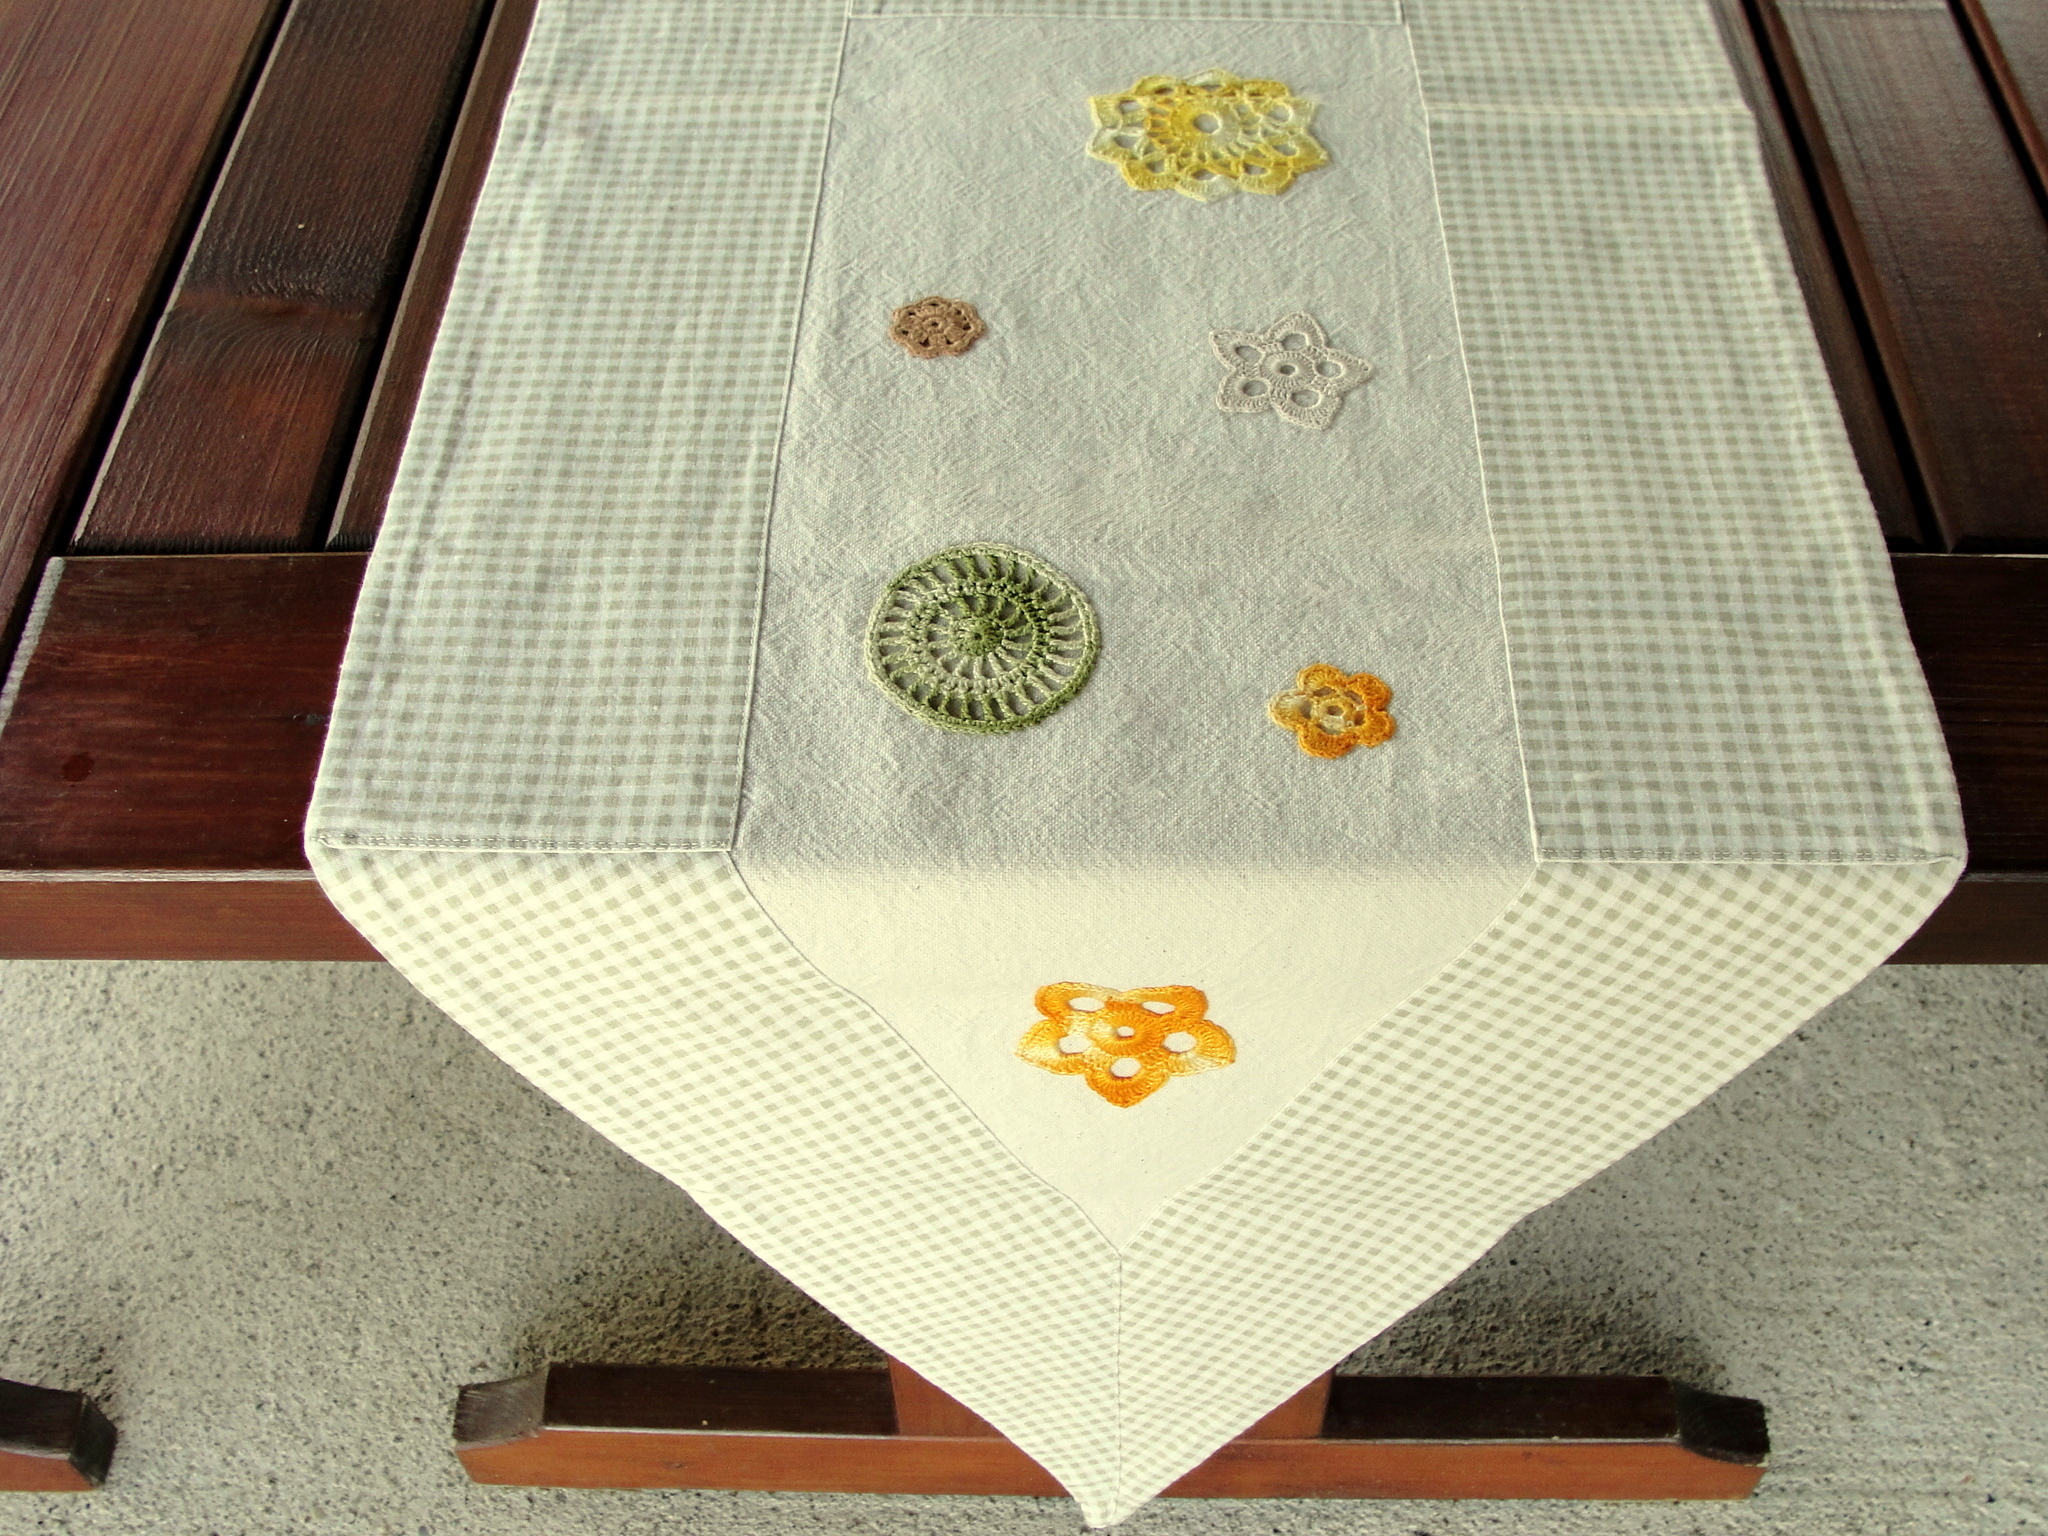
table, tablecloth, textile, material, furniture, linens